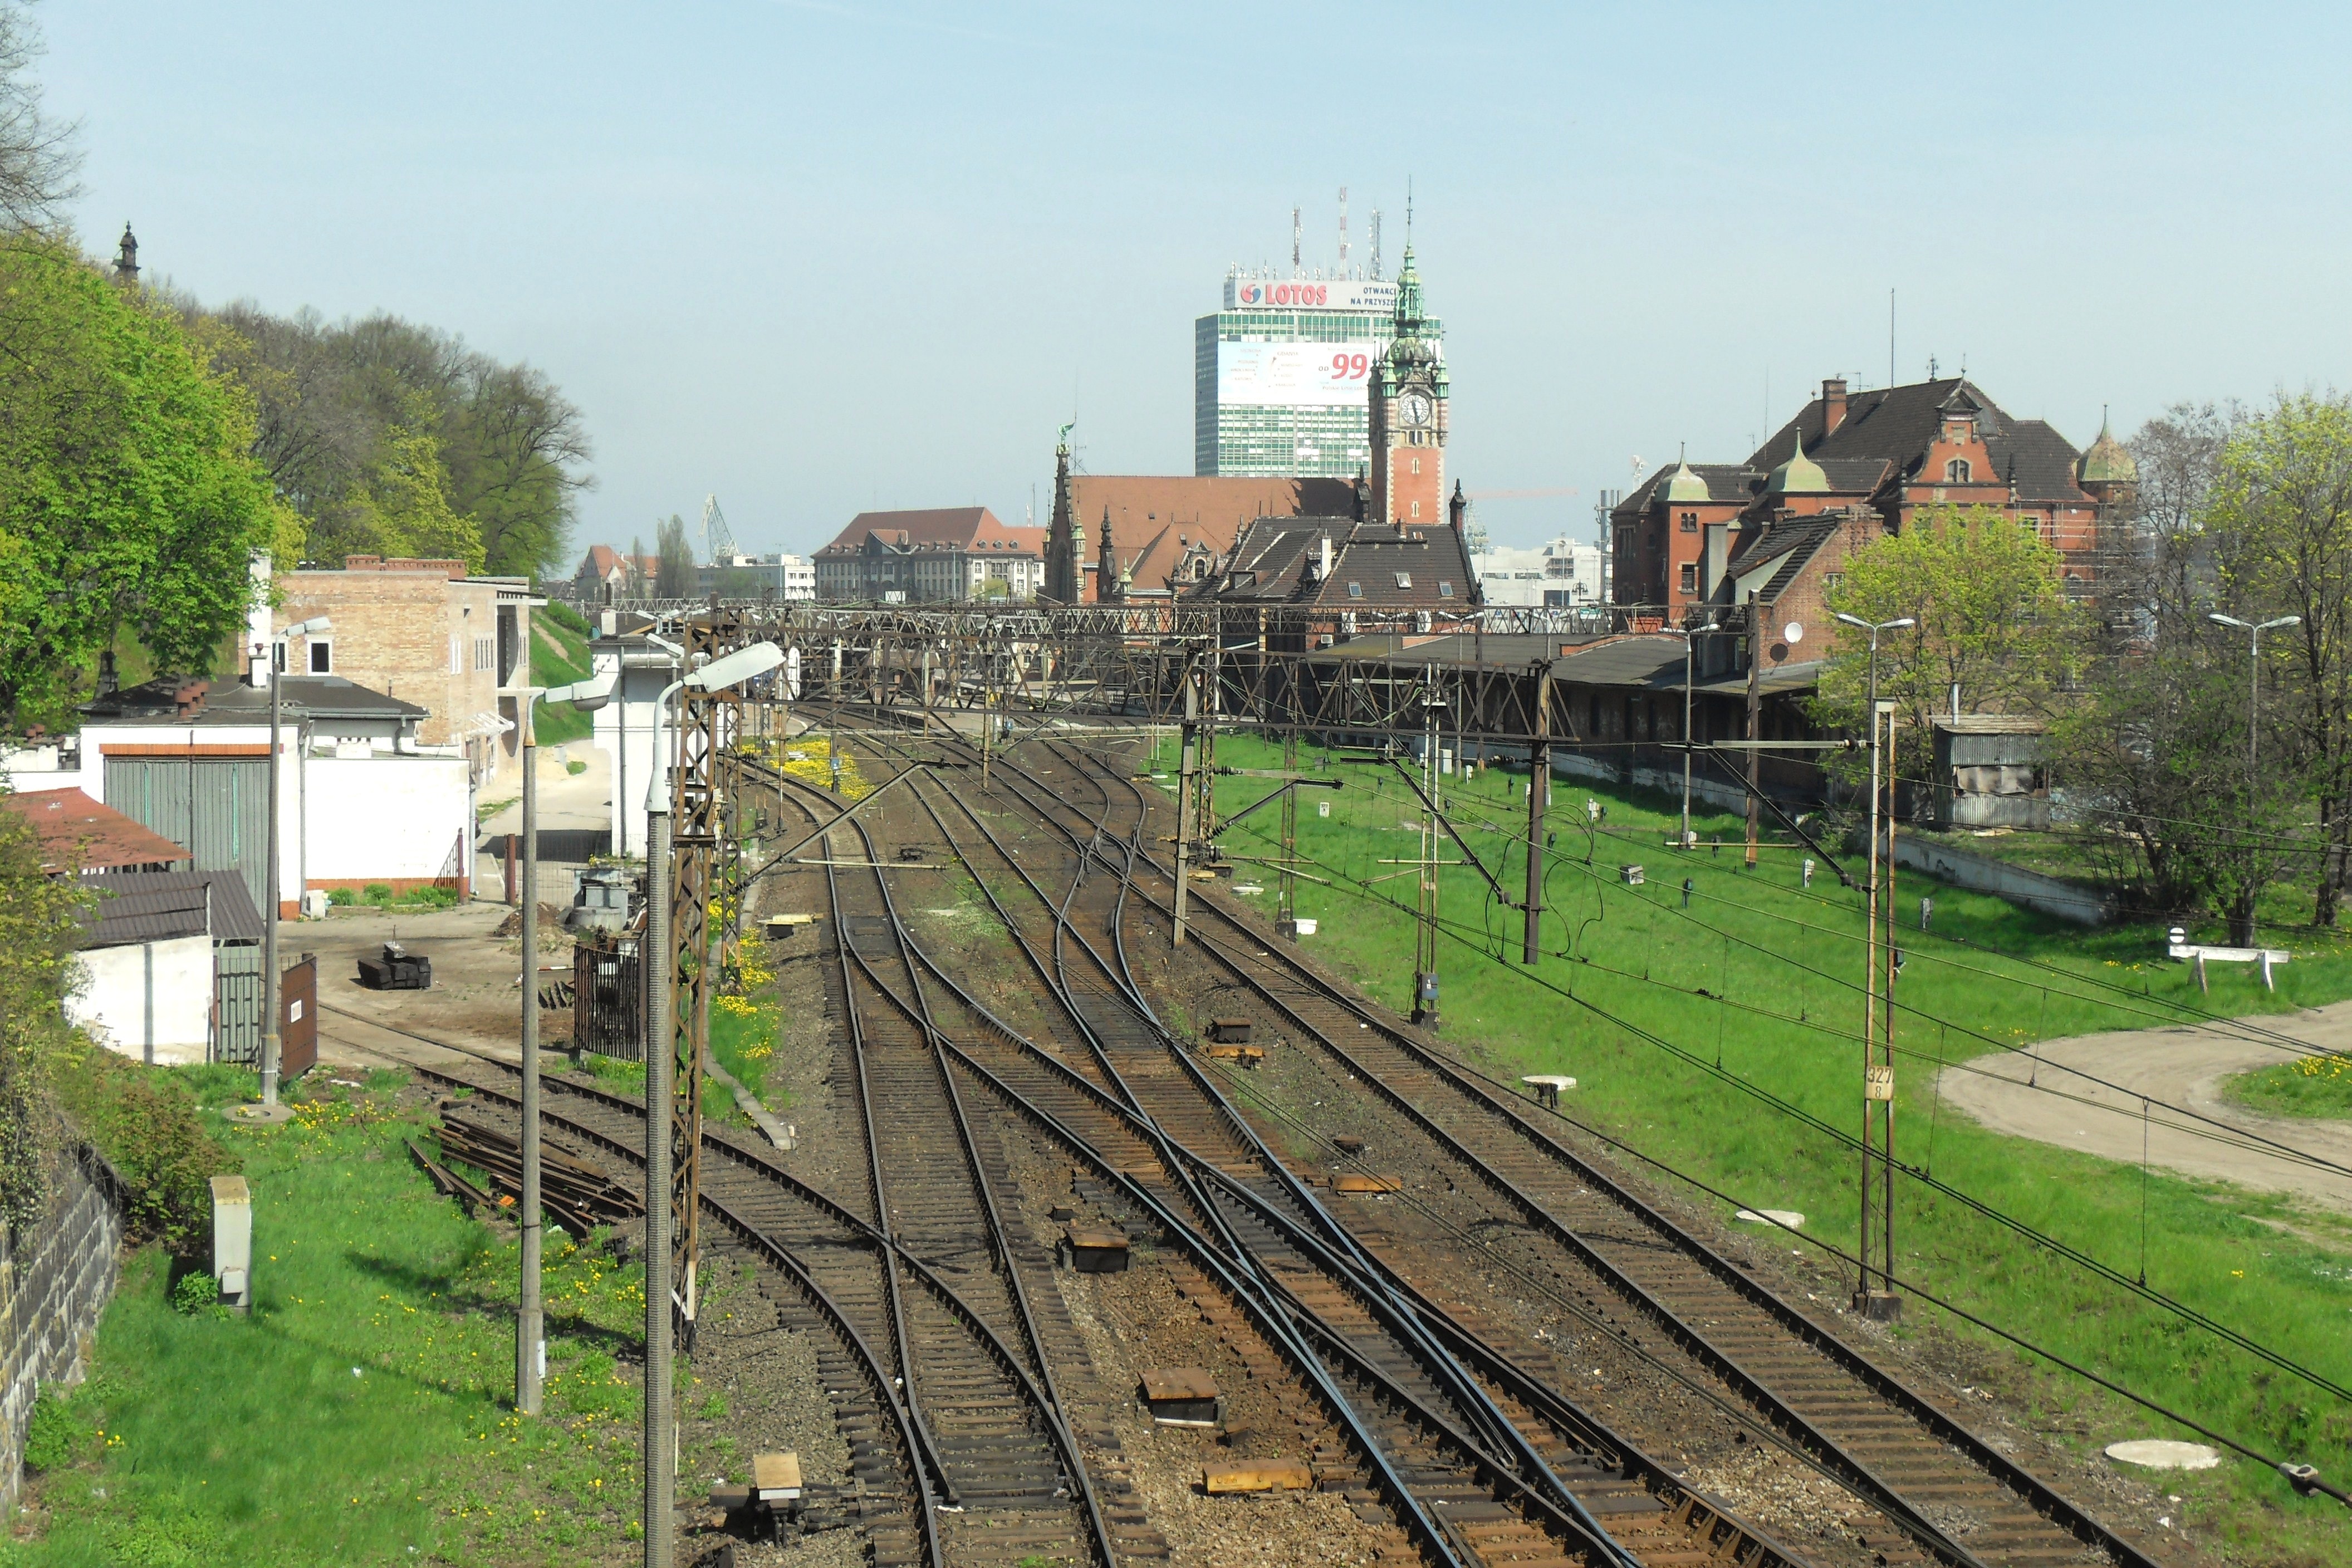
landscape, grass, architecture, track, railway, railroad, city, train, summer, transportation, transport, spring, vehicle, waterway, public transport, locomotive, buildings, poland, cities, rail transport, gdansk, residential area, rolling stock